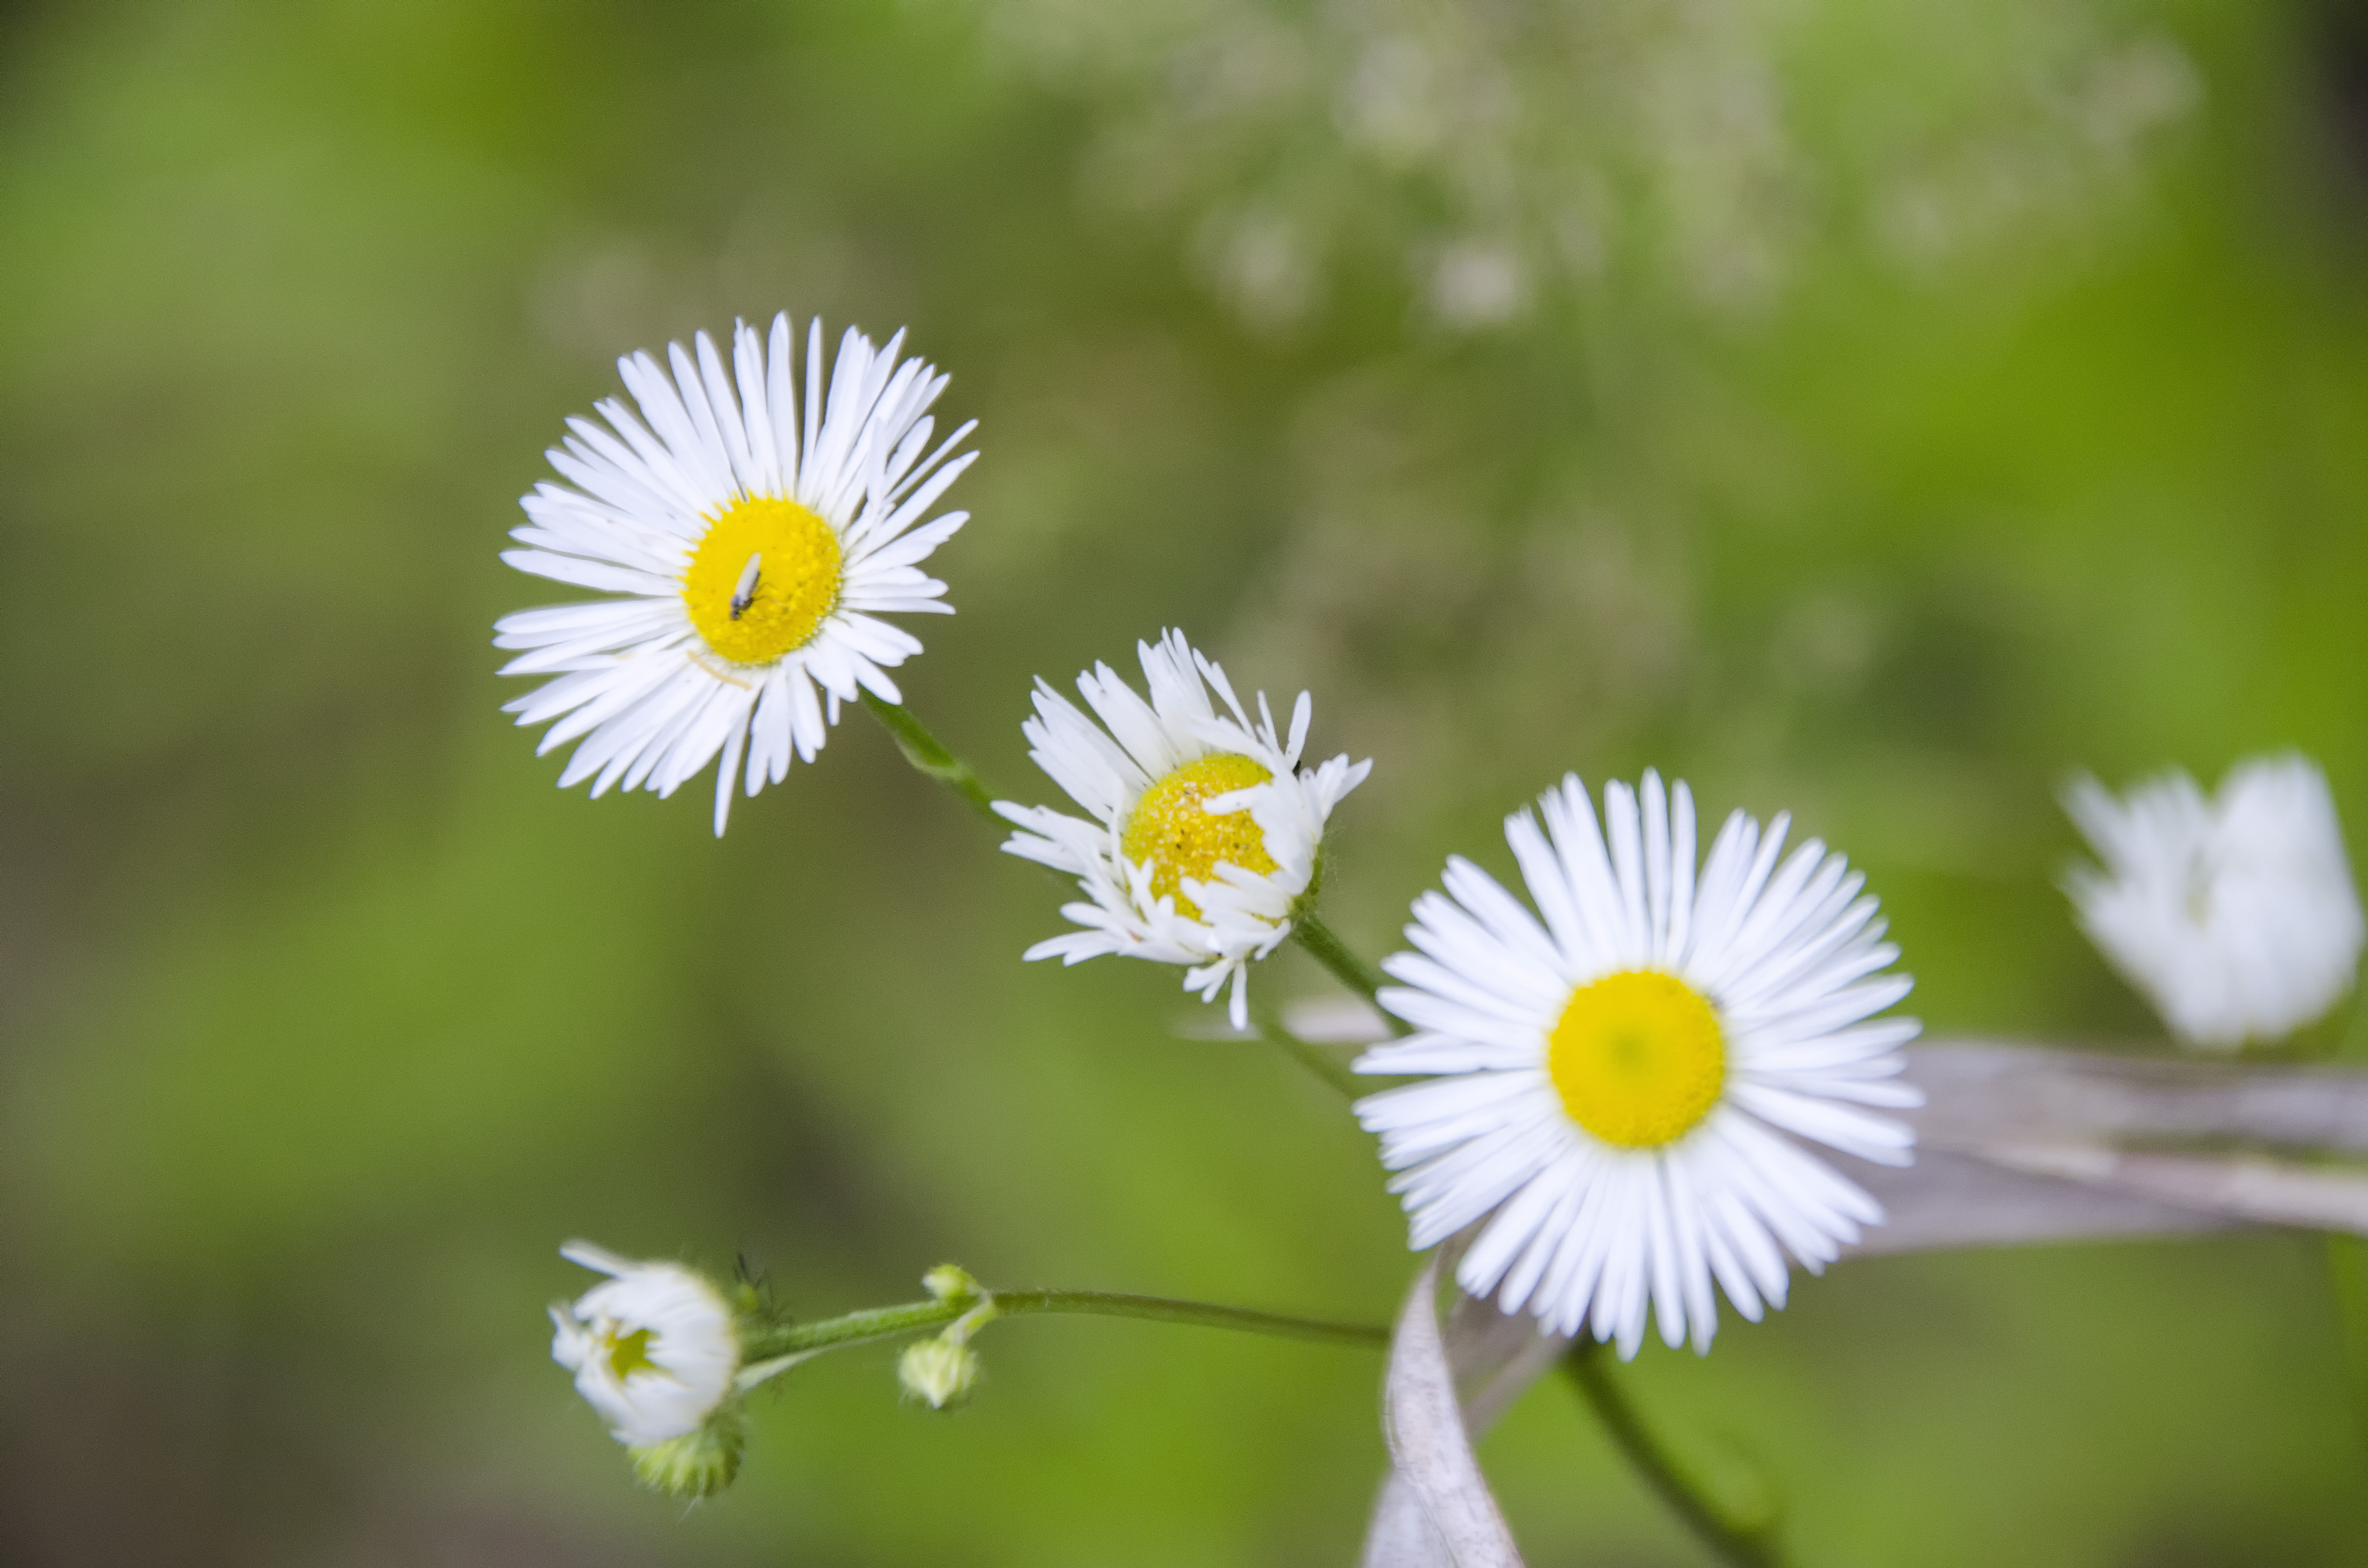
nature, blossom, plant, field, photography, meadow, sunlight, flower, petal, daisy, botany, yellow, flora, wildflower, close up, canada, fleur, quebec, sherbrooke, macro photography, flowering plant, daisy family, oxeye daisy, plant stem, land plant, chamaemelum nobile